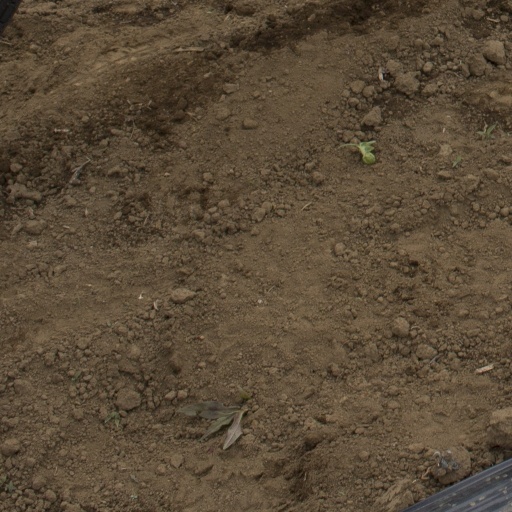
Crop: Jerusalem artichoke